Zachęta – National Gallery of Art

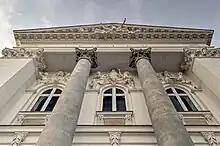
Architectural details of the building

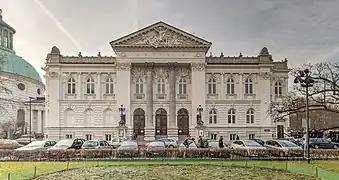
Zachęta Gallery, front view

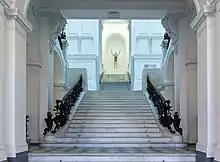
Zachęta - main hall and staircase

First tenders for the design of a new building were put out in 1862. However, due to a lack of financial resources the plans were not realized. After the Society was given land by the municipality, another competition was announced in 1894, won by the Warsaw architect, Stefan Szyller. He presented an architectural design in neo-Renaissance style with classical elements. The portal is ornamented with allegorical figures and sculptural works by Zygmunt Otto. The architrave of the building is engraved with the Latin word "Artibus".